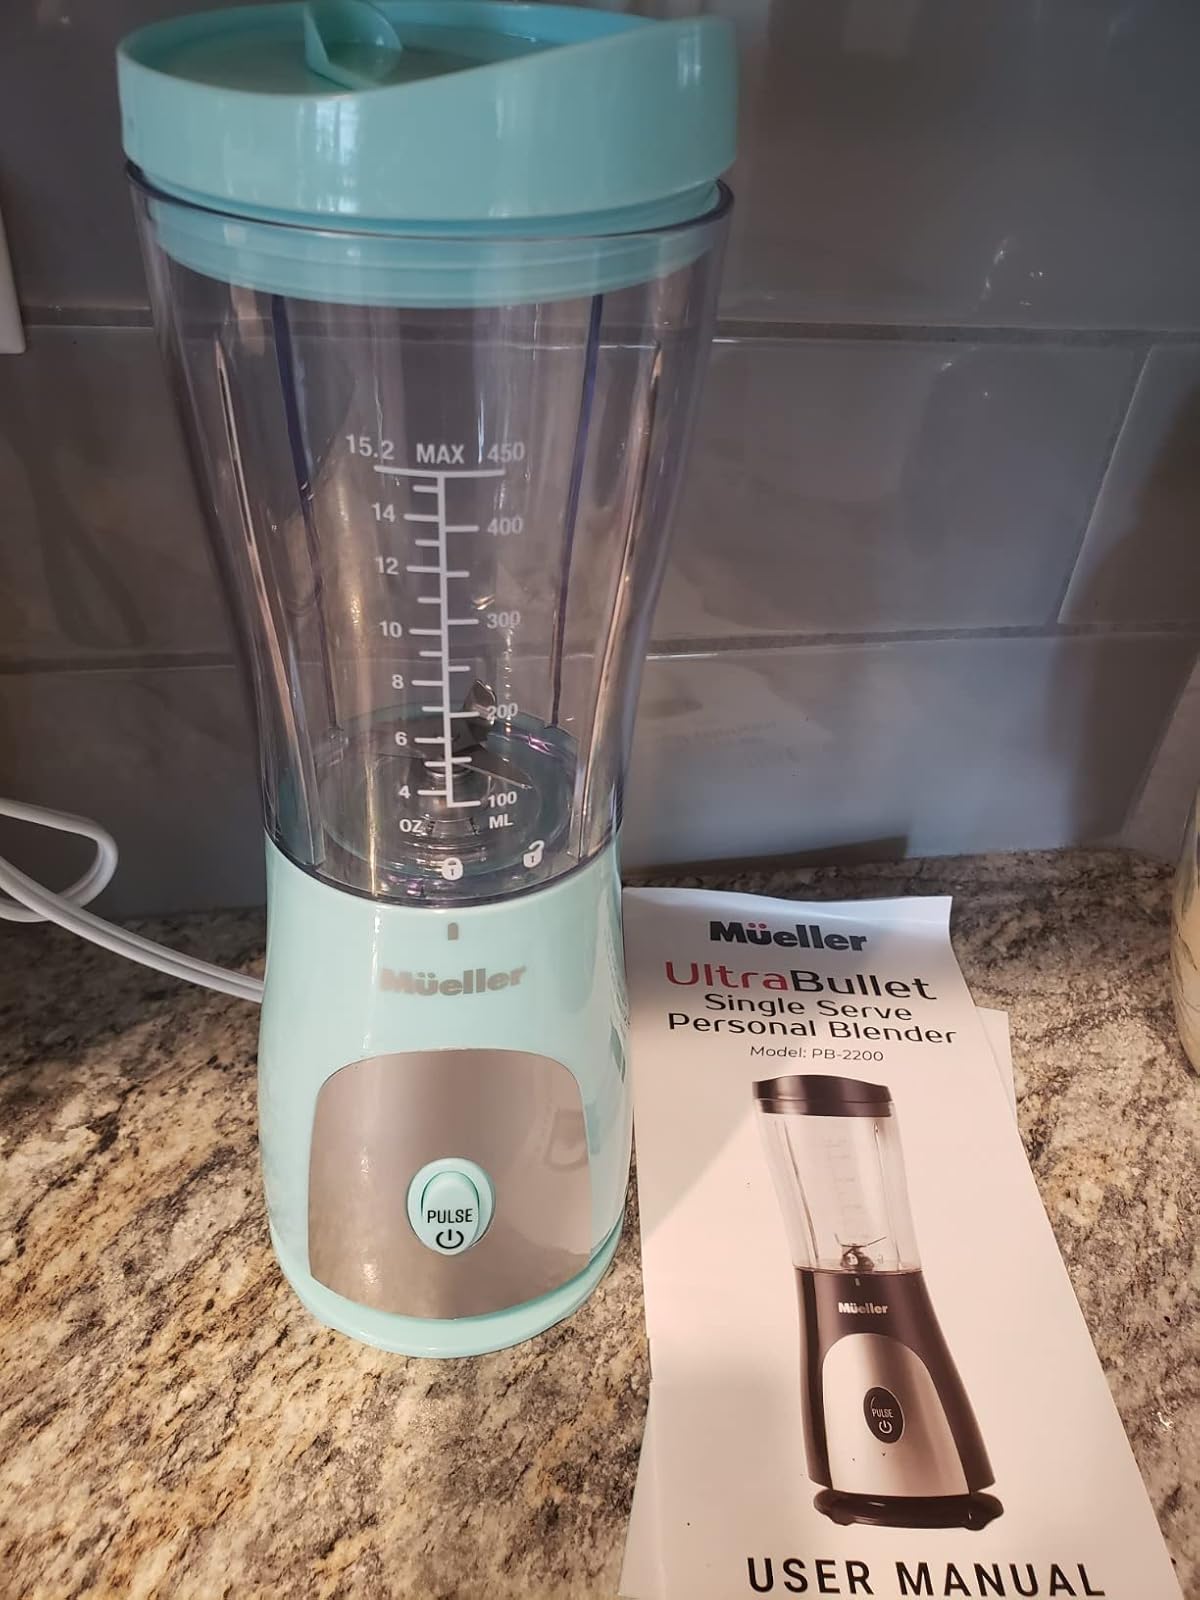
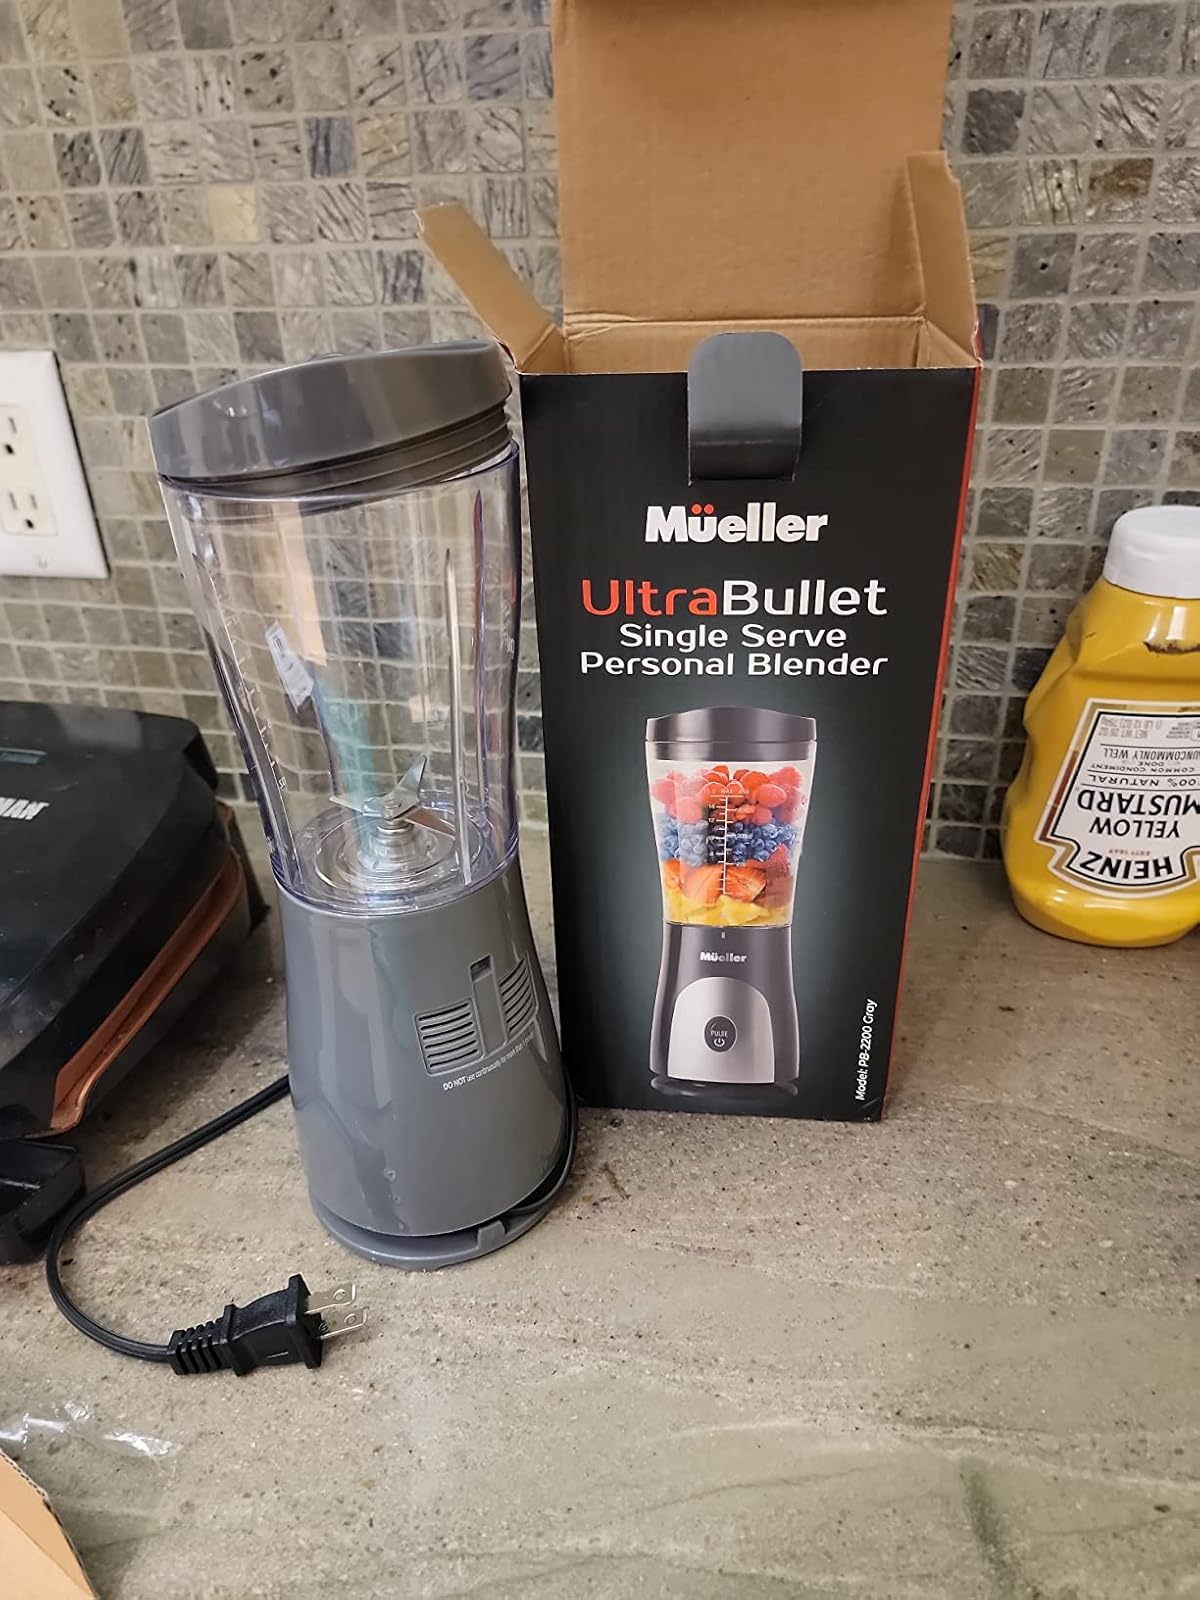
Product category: items_blender
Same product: no